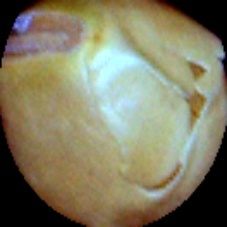
Label: Skin-damaged